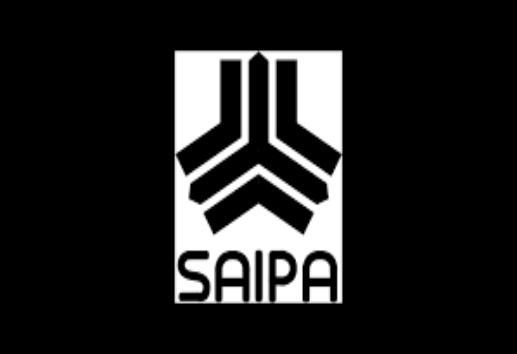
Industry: Transportation